Six-Day War

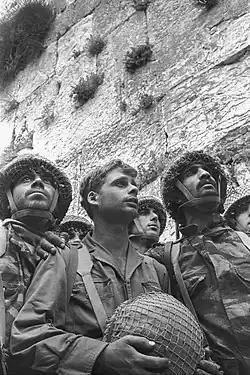
David Rubinger's iconic photograph of IDF paratroopers at Jerusalem's Western Wall shortly after its capture. The soldiers in the foreground are (from left) Zion Karasenti, Yitzhak Yifat, and Haim Oshri.

On 7 June, Dayan ordered his troops not to enter the Old City but, upon hearing that the UN was about to declare a ceasefire, he changed his mind, and without cabinet clearance, decided to capture it. Two paratroop battalions attacked Augusta-Victoria Hill, high ground overlooking the Old City from the east. One battalion attacked from Mount Scopus, and another attacked from the valley between it and the Old City. Another paratroop battalion, personally led by Gur, broke into the Old City and was joined by the other two battalions after their missions were complete. The paratroopers met little resistance. The fighting was conducted solely by the paratroopers; the Israelis did not use armor during the battle out of fear of severe damage to the Old City.